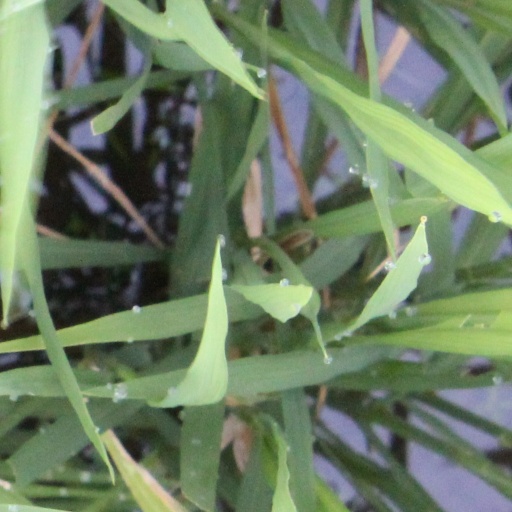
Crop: rice